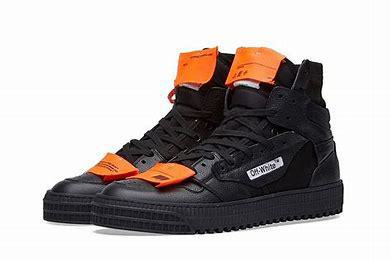
Brand: Off-White
Model: Court 3